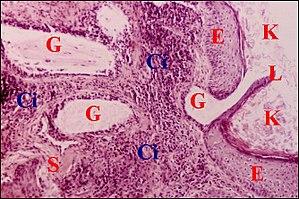
Pseudo-glandes dans le stroma inflammatoire d'un cholestéatome
L’histopathologie du cholestéatome est un outil décisif de diagnostic d'une « tumeur » ou plutôt d'une néoformation bénigne de l'oreille moyenne.